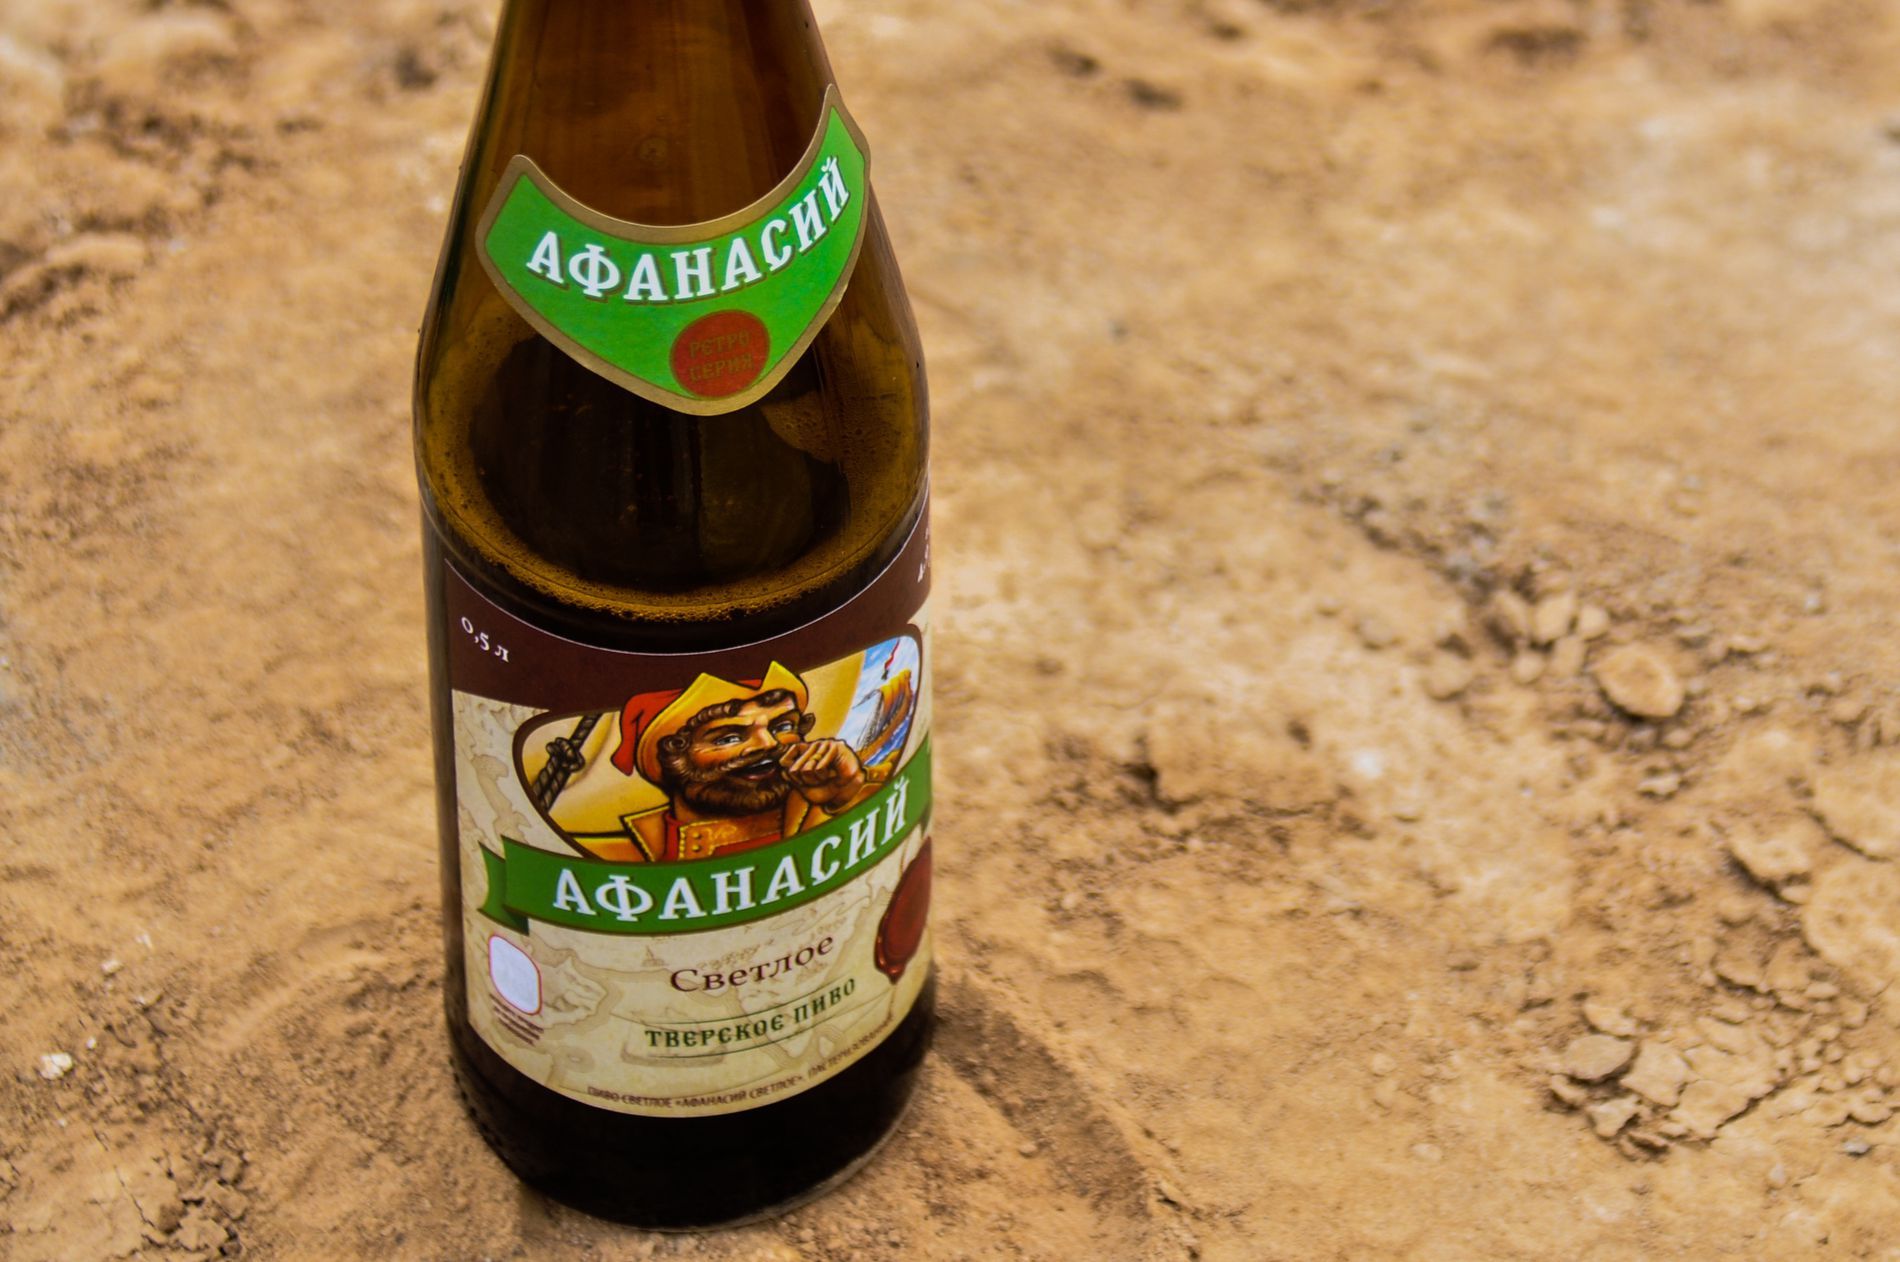
Beer Bottle on Sand Ground
A classic brown glass beer bottle of the Afanasiy brand, featuring a green label with Russian text. The bottle is positioned on a sand ground. The photographic gives a feeling of a classic.
Shot at a slightly low angle, The color palette consists of golden sand and beige and green tones, giving a classic and great marketing.
Labels: Alcohol, Beer, Beverage, Bottle, Beer Bottle, Liquor, Face, Head, Person, Lager, Sand Ground
Camera: NIKON CORPORATION NIKON D5000
Aperture: F5.6
Exposure: 1/200 sec
ISO: 200
Focal length: 95.0 mm